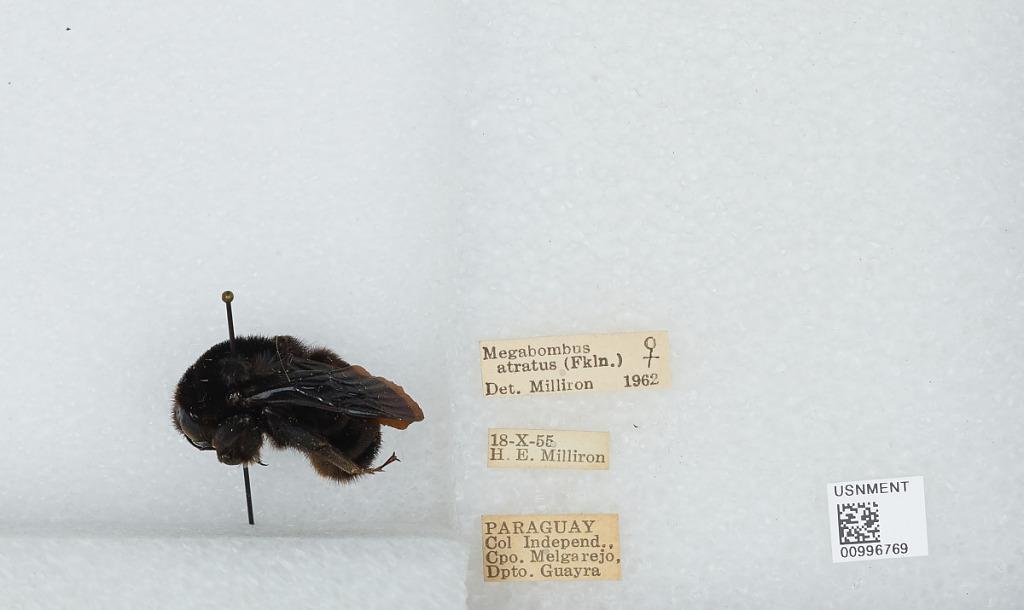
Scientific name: Bombus (Fervidobombus) atratus Franklin
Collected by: H. Milliron
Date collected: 1955-10-18
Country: Paraguay
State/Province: Guaira
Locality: Colonia Independencia District, cpo Melgarjo
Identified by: Milliron